Speed of the Wind

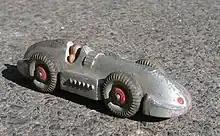
post-war Dinky model

Meccano produced a model of the car as part of its Dinky Toys range, both pre and post-war. Tommy Doo Toys and Johillco also produced models of this car.